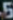
Number: 5